Reinhard Bortfeld

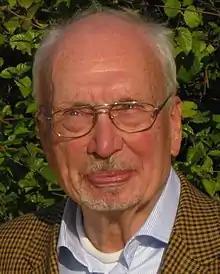
Bortfeld in 2007

Bortfeld grew up in Annaburg in Saxony-Anhalt, Germany. After World War II he came to Göttingen where he studied Mathematics, graduated with a Staatsexamen in 1950, and completed his in 1951. He worked for many years as a geophysicist in the industry: from 1952 until 1962 at Mobil Oil A.G. in Celle, then until 1975 at in Hannover, and finally until 1980 at Royal Dutch Shell in The Hague, Netherlands. In 1980 he became a full professor and director of the Institute of Geophysics at the Clausthal University of Technology, Germany. He retired and became professor emeritus in 1992. In 1960 Bortfeld married Monika Bortfeld, with whom he has a son, Thomas, and a daughter, Julia.